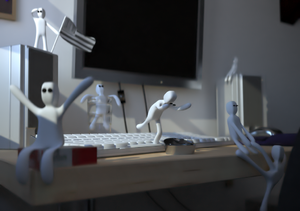
Indigo est un moteur de rendu 3D photoréaliste. Il utilise particulièrement une méthode de calcul basé sur la méthode de Monte-Carlo. Lors du rendu, l'image devient de moins en moins bruitée, l'arrêt du calcul étant laissé à la volonté de l'utilisateur. Cette technique présente de bons résultats mais nécessite beaucoup de temps. Ainsi un rendu qui pouvait prendre des dizaines de minutes peut prendre des dizaines d'heures avec Indigo.